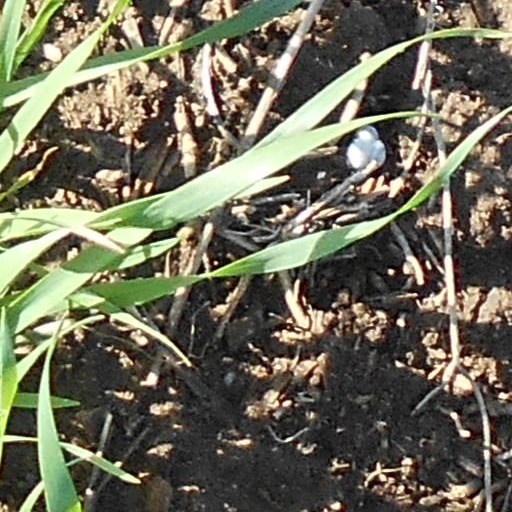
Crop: wheat